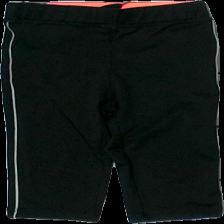
View: front
Type: Tights
Category: Children
Brand: Not in the list
Brand text on label: pro sports
Colors: Black
Material: 100% polyester
Cut: Cropped
Size: 104
Season: All
Trend: Sports
Damage location: top center
Damage 2 location: middle center
Damage 3 location: bottom center
Price range: <50
Recommended usage: Export
Description: svarta tränings tights som går till knäna, nopprig